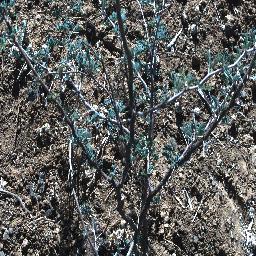
Label: negative